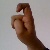
The image shows a hand gesture representing the letter 'X' in Indian Sign Language.